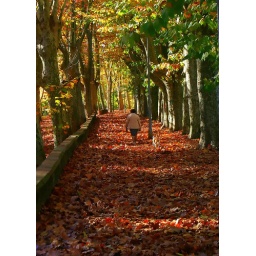
A woman and her dog take an autumn walk along the river in Olot.